Radu Lupu

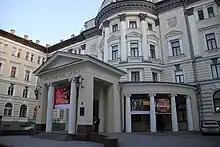
The Moscow Conservatory, where Lupu studied from 1961 to 1969

Lupu was born in Galați, Romania on 30 November 1945 to a Jewish family, the son of Meyer Lupu, an attorney, and Ana Gabor, a linguist. From his earliest days, Lupu "had always expressed himself by singing", and was given his first piano at the age of five. He began piano studies in 1951, as a six-year-old, with Lia Busuioceanu. He made his public debut in 1957, at age 12, in a concert featuring his own compositions. He told "The Christian Science Monitor" in 1970 that "from the very beginning I regarded myself as a composer. I was sure, and everybody else was sure, that one day I would become a famous composer". He gave up composing about four years later, saying that he thought he would be "much better as a pianist".